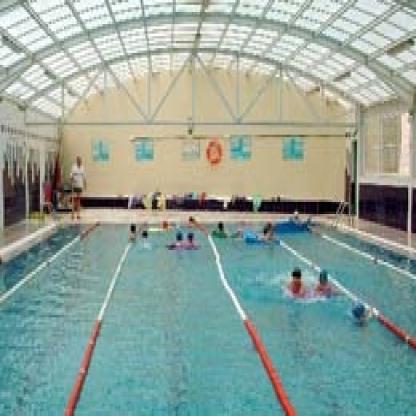
Scene: Indoor